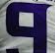
Number: 9